Pat Brown

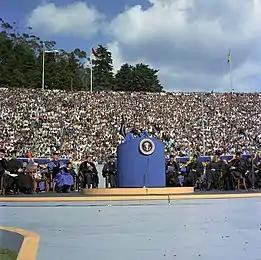
Governor Brown speaks on Charter Day at UC Berkeley, 1962

With his administration beginning in 1959, Brown set in motion a series of actions whose magnitude was unseen since the governorship of Hiram Johnson. The post–World War II economic expansion brought millions of newcomers to the state which, along with the state's cyclical droughts, severely strained California's water resources, especially in dry Southern California. This began the California State Water Project, whose objective was to address the fact that one half of the state's people lived in a region containing one percent of the state's natural supply of water. Much of the state's extant water was controlled by regional bodies, and the federal government. These federally controlled areas were under the jurisdiction of the Bureau of Reclamation, which was considering the implementation of a "160-acre principle", a policy contained within the Newlands Reclamation Act of 1902, limiting delivery of federally subsidized water to parcels equal to the size of a homestead, which was 160 acres. This brought strong opposition from the agricultural industry, and as such would require significant splintering of existent land holdings. To relieve this threat to the agricultural economy, Brown and other state leaders began the State Water Project, whose master plan included a vast system of reservoirs, aqueducts, and pipelines powered by pump stations and electrical generating plants to transport the water statewide. This included the capture of the Sacramento River runoff, redirecting the seabound water through the San Joaquin Valley, not only irrigating the arid desert regions, but also providing Southern California, particularly Los Angeles County, with the water required to sustain expansions in population and industry. The entire project was projected to take sixty years, costing $13 billion, nearly $104 billion in 2015 dollars.